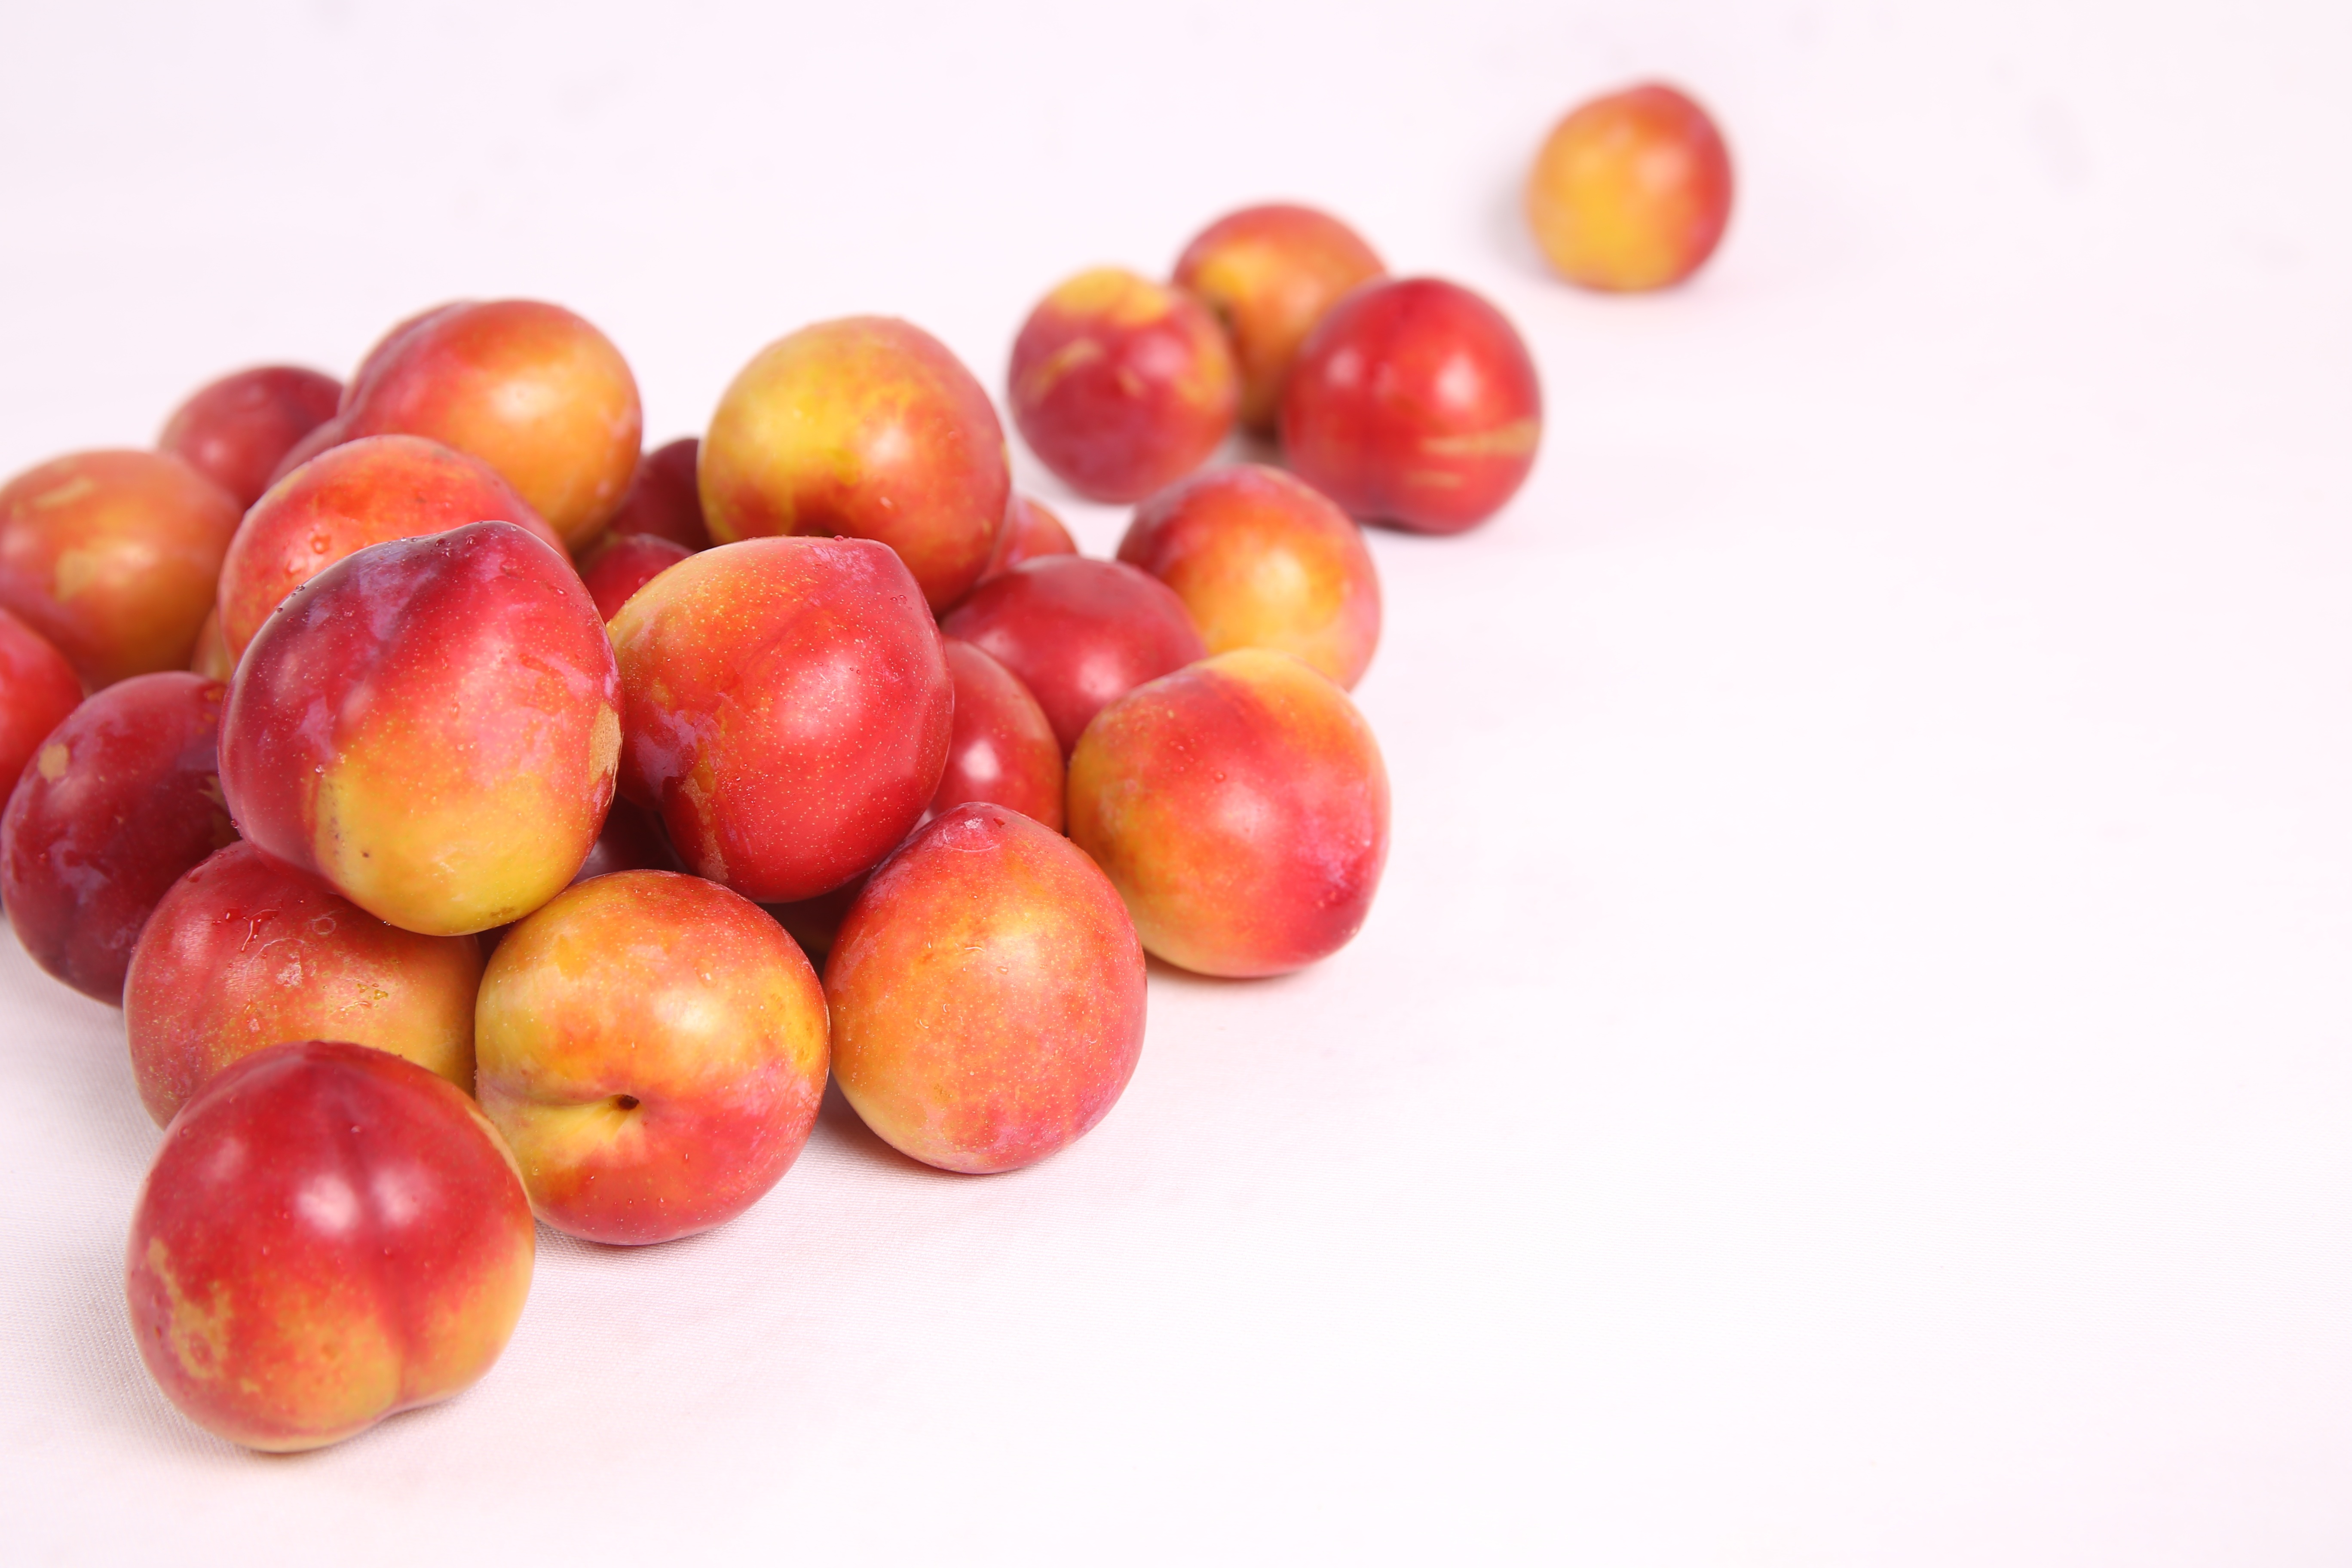
plant, fruit, berry, flower, summer, food, red, produce, market, plum, apricot, rose hip, republic of korea, flowering plant, rose family, acerola, hat plum, land plant